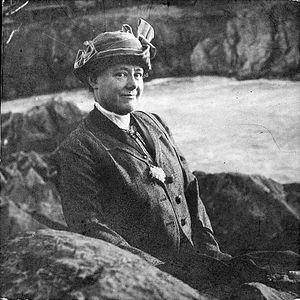
Le glacier Illecillewaet, autrefois appelé Great Glacier ou « Grand Glacier », est une étendue de glace et de neige compacte de dix kilomètres carrés sur un dénivelé de plus de 1 100 mètres d'altitude, située au sein du parc national des Glaciers dans la province de Colombie-Britannique au Canada.